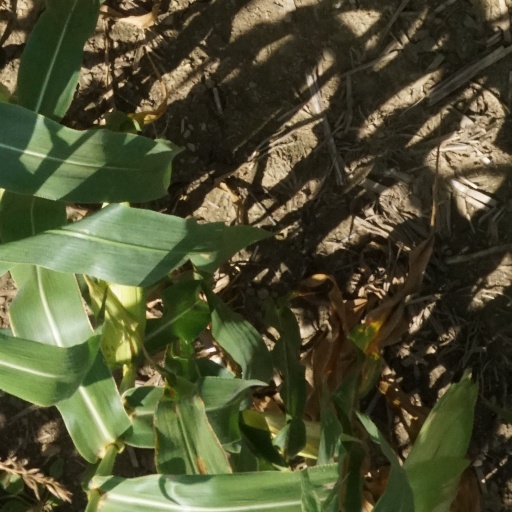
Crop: maize; corn